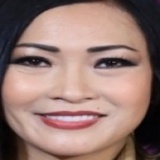
ca sĩ Phương Thanh